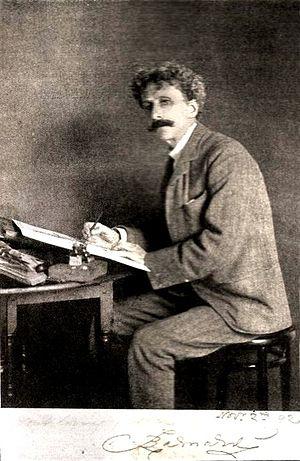
Frederick Barnard, né le 16 mai 1846 et mort le 28 septembre 1896, est un illustrateur, caricaturiste et peintre de genre anglais victorien. Il est connu pour son travail sur les romans de Charles Dickens publiés entre 1871 et 1879 par Chapman et Hall